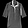
Label: T - shirt / top